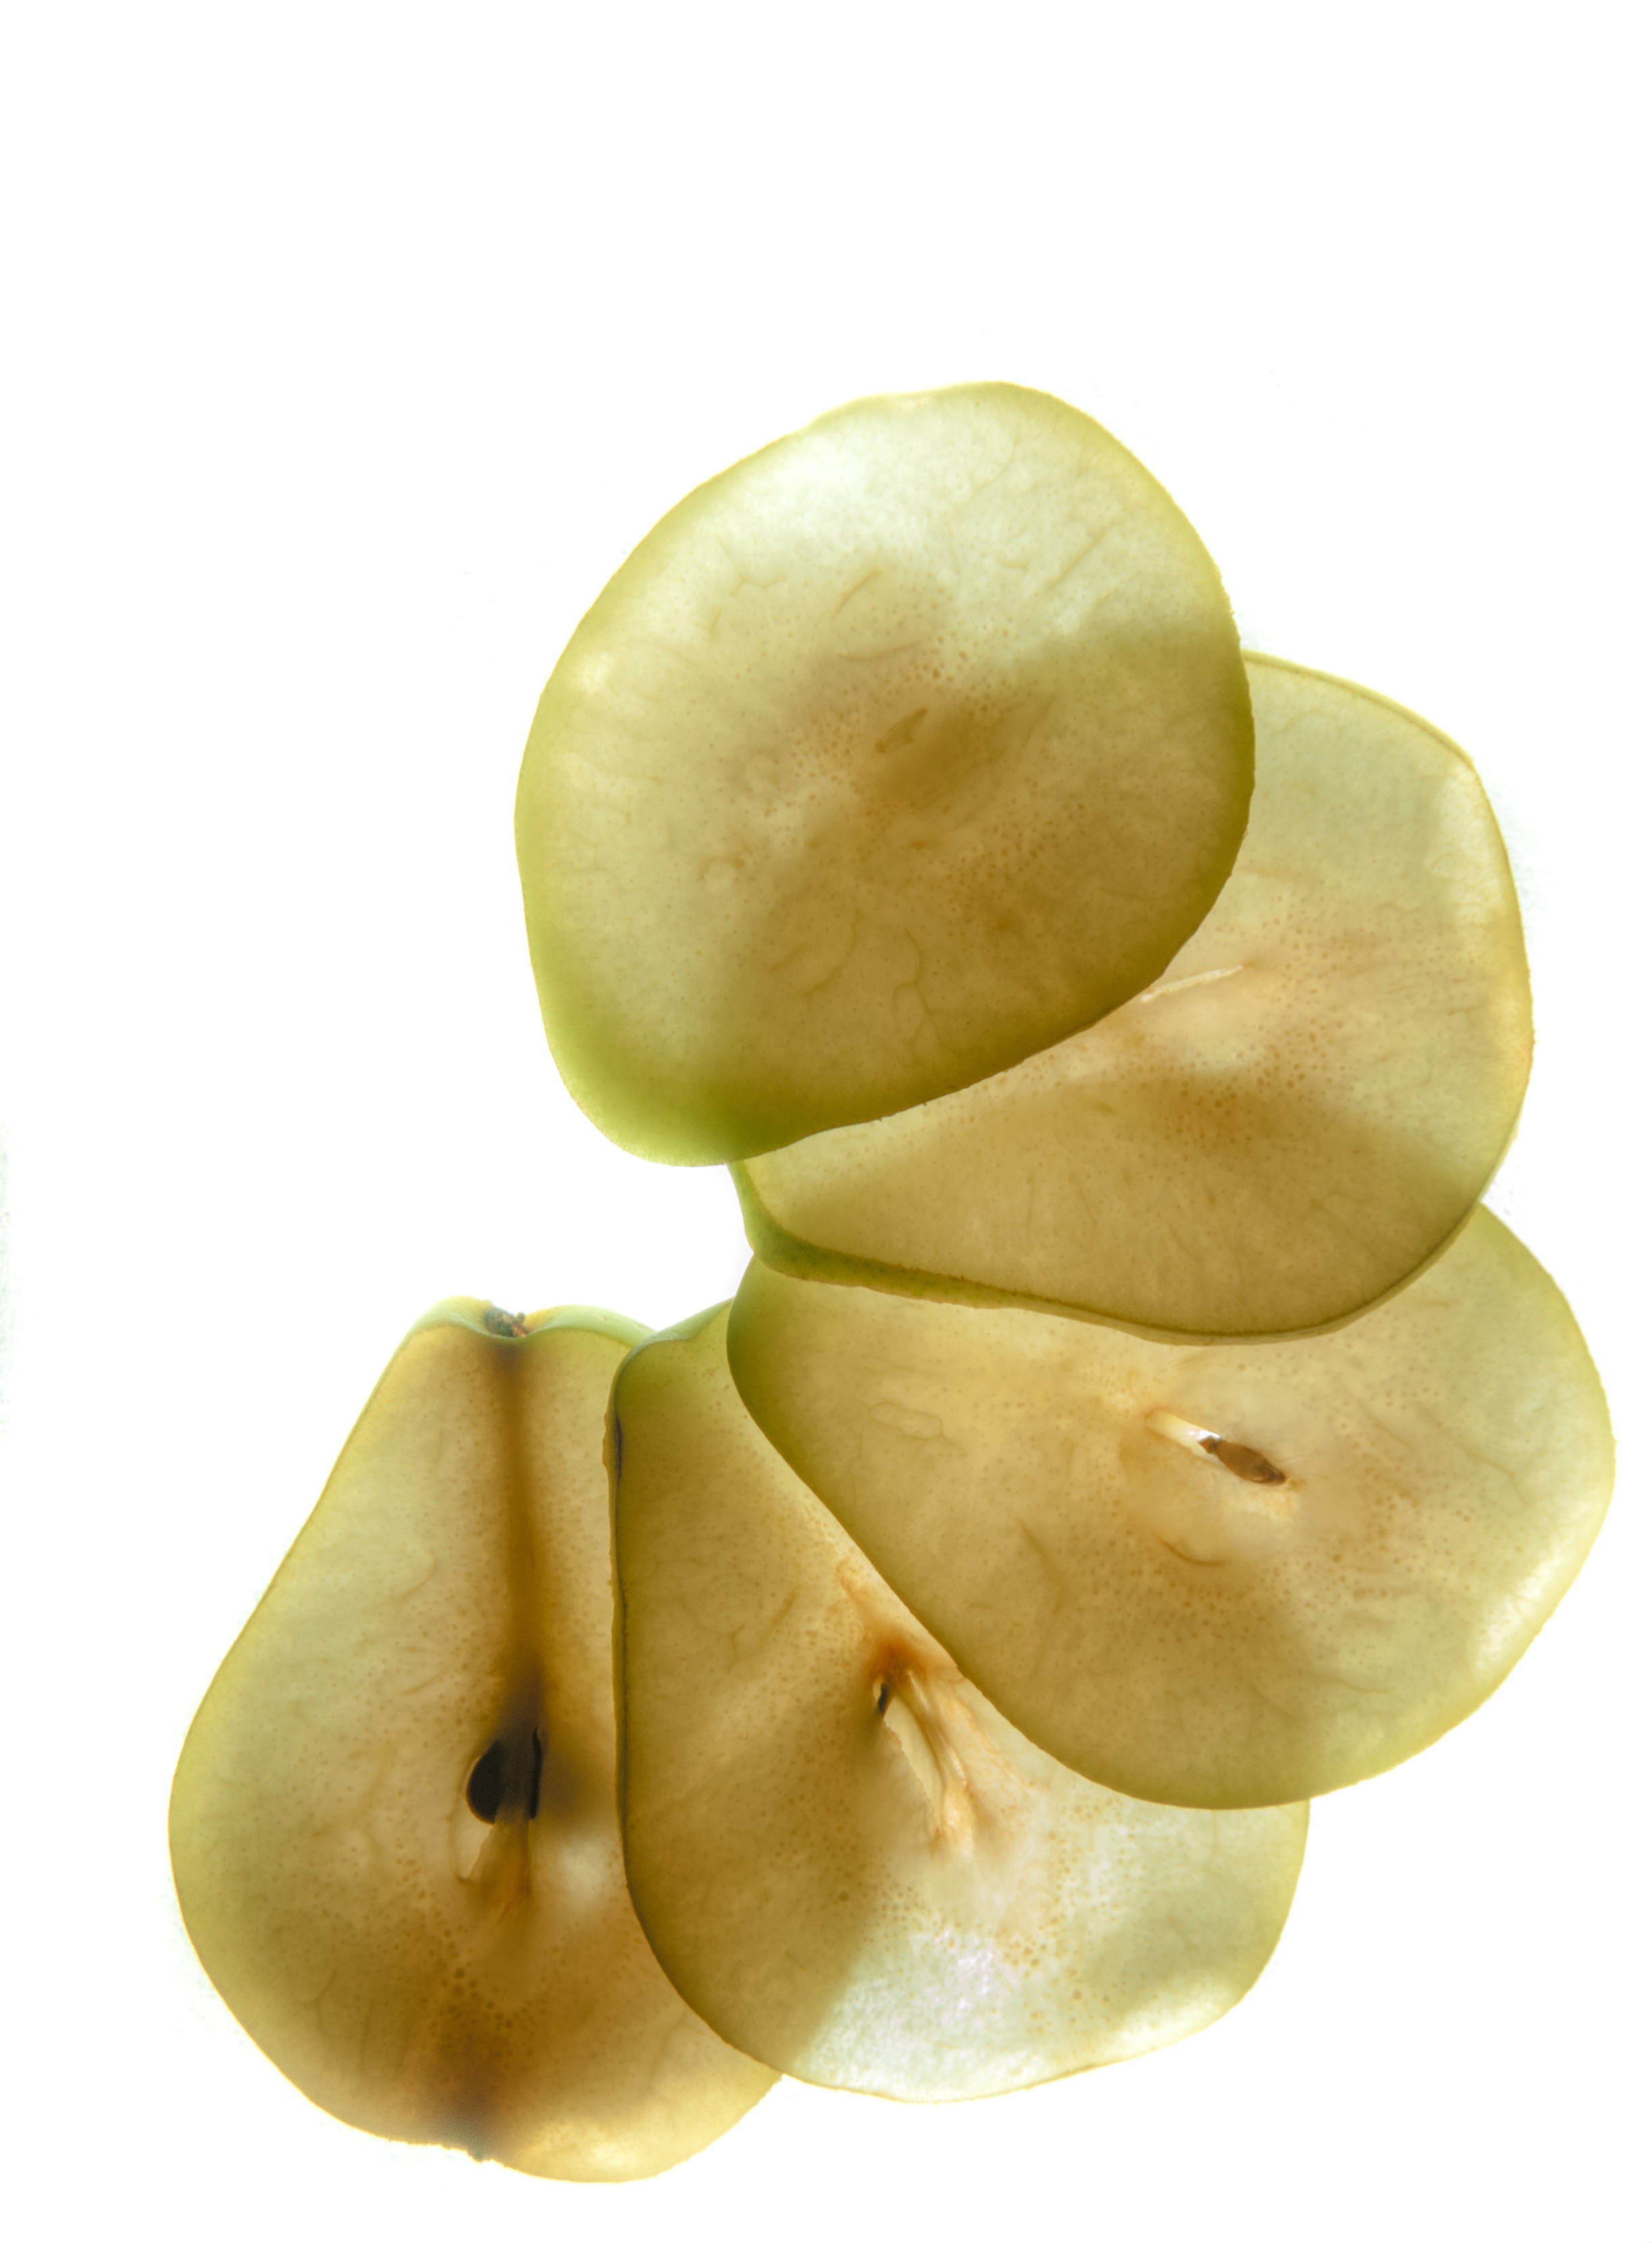
plant, fruit, food, green, produce, vegetable, banana, pear, product, honeydew, flowering plant, land plant, banana family